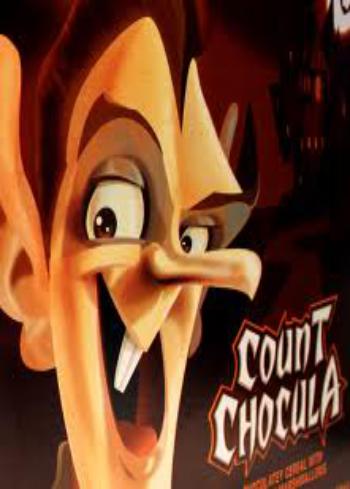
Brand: Count Chocula
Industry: Food